Yüksekova District

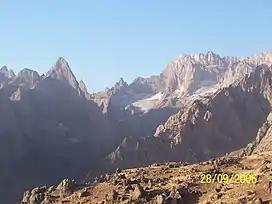
The Cilo mountain is located in the district.

From the 1810s to the Sayfo in 1915, the entire population of around the Great Zab was East Syriac Assyrian whose main occupation was agriculture that consisted of wheat, barley, cotton and tea. The local Assyrian population were descendants of people who found refuge among Kurds from the Golden Horde in the early fifteenth century.